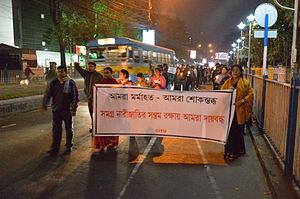
L'affaire du viol collectif de New Delhi commence le 16 décembre 2012 avec le viol par six hommes, dans un autobus de New Delhi, de Jyoti Singh, une étudiante en kinésithérapie de 23 ans. L'événement et l'hospitalisation consécutive de la victime, également agressée sexuellement avec une barre de fer rouillée, puis sa mort le 29 décembre 2012, entraînent en Inde des réactions populaires sans précédent, qui provoquent un débat exceptionnel sur la condition des femmes et sur l'application de la peine de mort dans le pays. En signe de deuil, les forces armées indiennes et de nombreux établissements annulent leurs festivités du nouvel an.